Alto Milanese

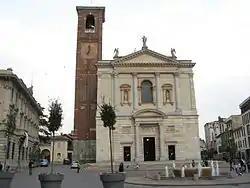
The Basilica of St. Mary in Gallarate

In the early 1970s, the Alto Milanese was the protagonist of the rise and flourishing of the first instances of commercial television. Enzo Tortora and Renzo Villa had the intuition to bring to television the forms of theatrical performances typical of the small theaters of oratories in the area. From an economic point of view, advertising revenue was favored by the entrepreneurial and commercial fabric of the area, based on small and medium enterprises, with the first examples of large-scale distribution. Thus, Telealtomilanese and Antennatre were created, with studios in Busto Arsizio and Legnano respectively. In the region, they achieved ratings comparable to those of RAI. After a decade, however, they had to give way to more organized companies, which began to create networks with a national character, such as those of the Fininvest group.